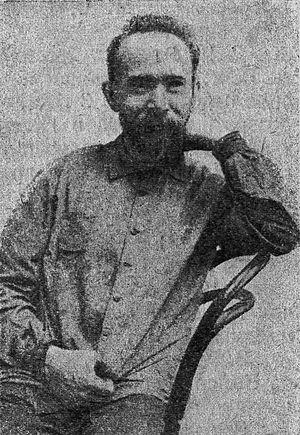
Gueorgui Apollonovitch Gapone, né le 5 février 1870 et mort le 28 mars 1906 à Ozerki dans la banlieue de Saint-Pétersbourg, est un prêtre orthodoxe russe.